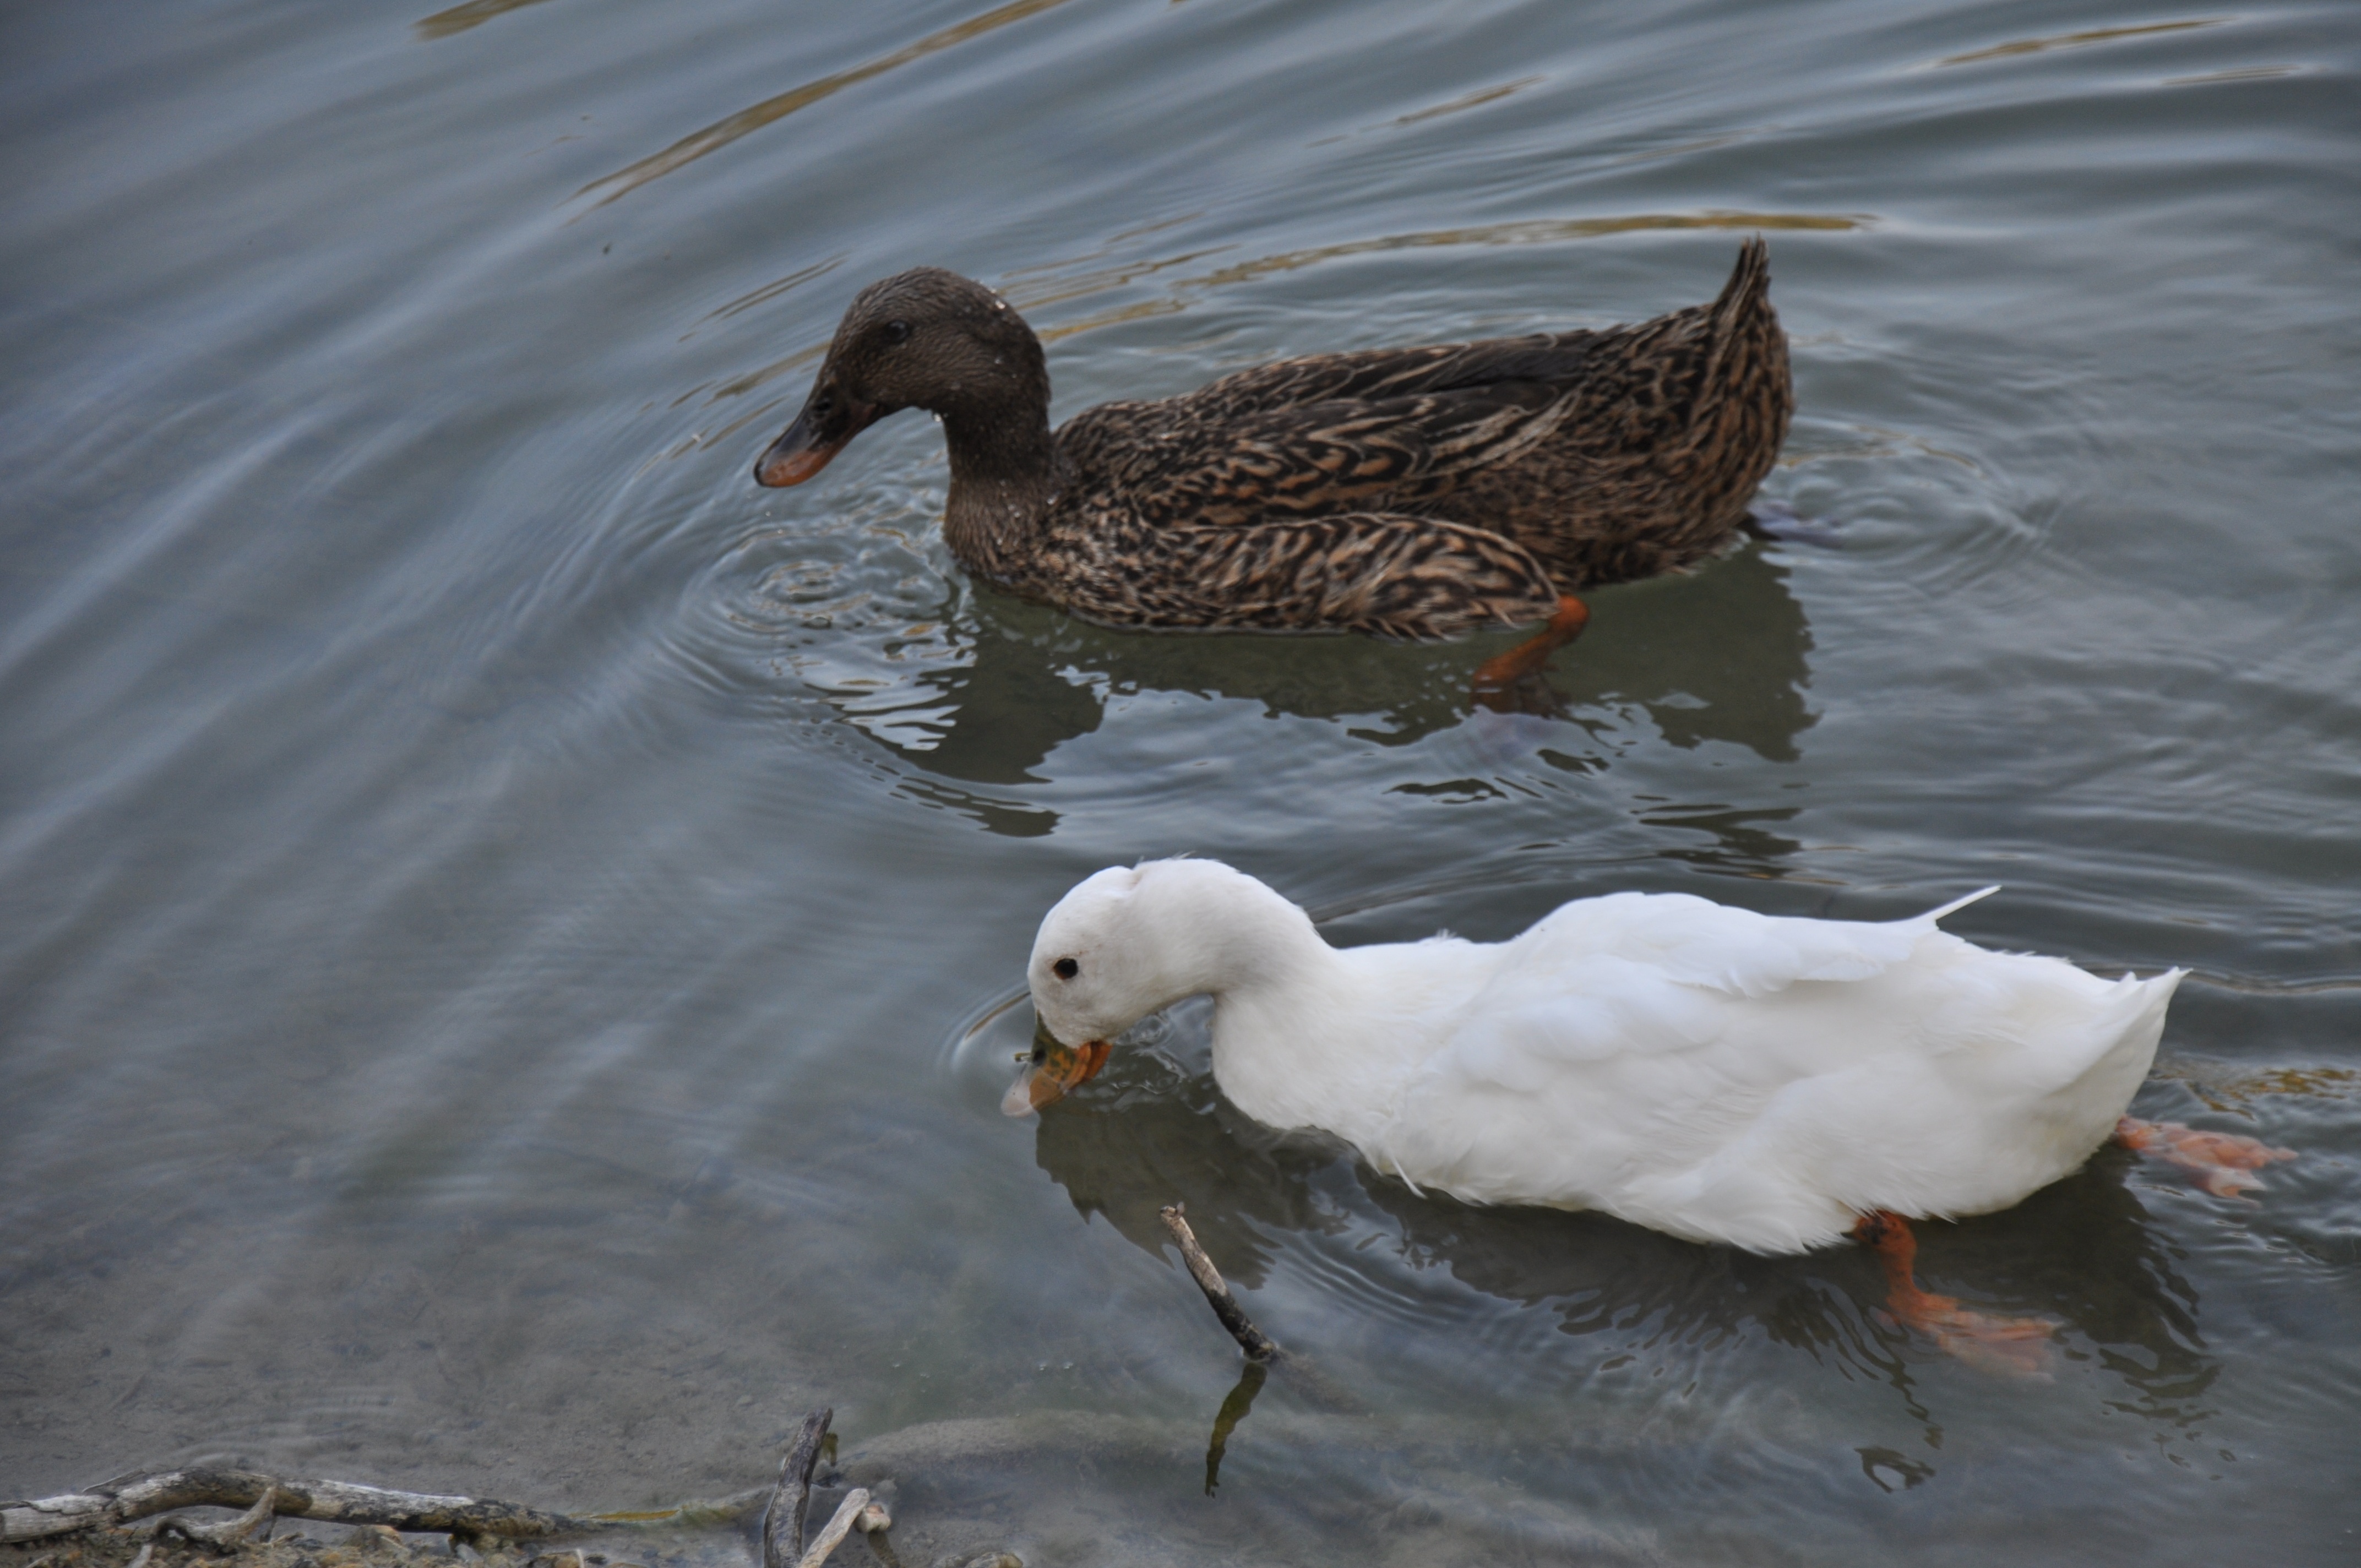
water, bird, wing, lake, river, wildlife, beak, fauna, birds, duck, vertebrate, ducks, waterfowl, water bird, ducks lake, ducks geese and swans, seaduck